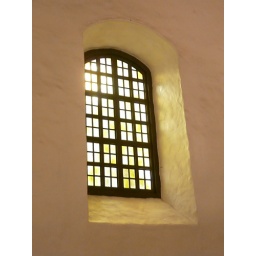
Stained glass window in the Mission Dolores, San Francisco